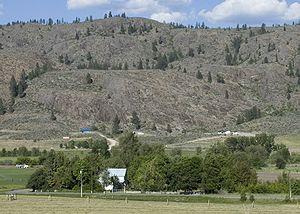
La ville de Riverside est située dans le comté d'Okanogan, dans l’État de Washington, aux États-Unis.
Le comté d'Okanogan est un des 39 comtés de l'État américain du Washington. Il est situé dans le nord de l'État, sur la frontière canado-américaine. Son siège est Okanogan. Selon le recensement de 2010, sa population est de 41 120 habitants.